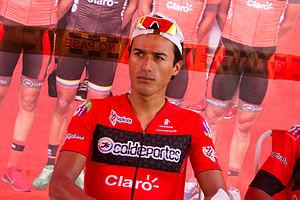
John Edilberto Martínez Montero, né le 13 mai 1983 à Sogamoso, est un coureur cycliste colombien, membre de l'équipe Coldeportes-Zenú.